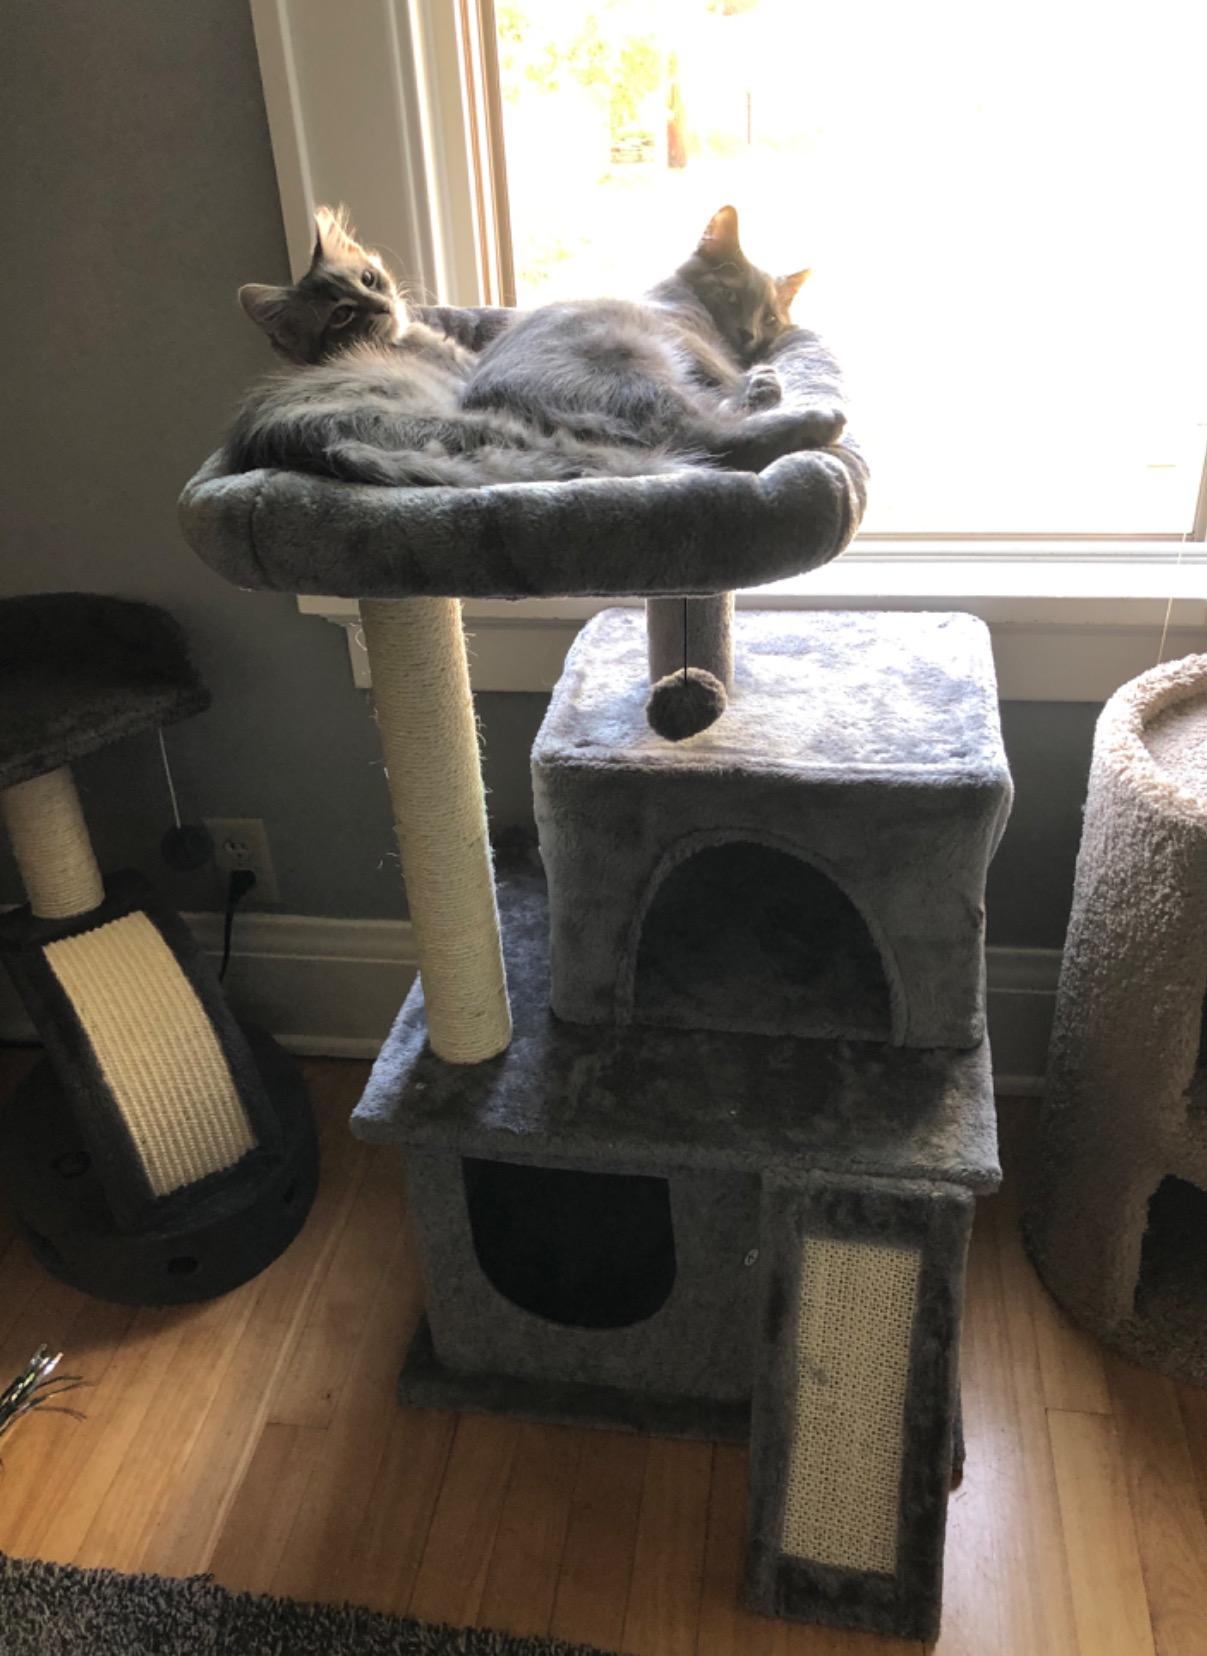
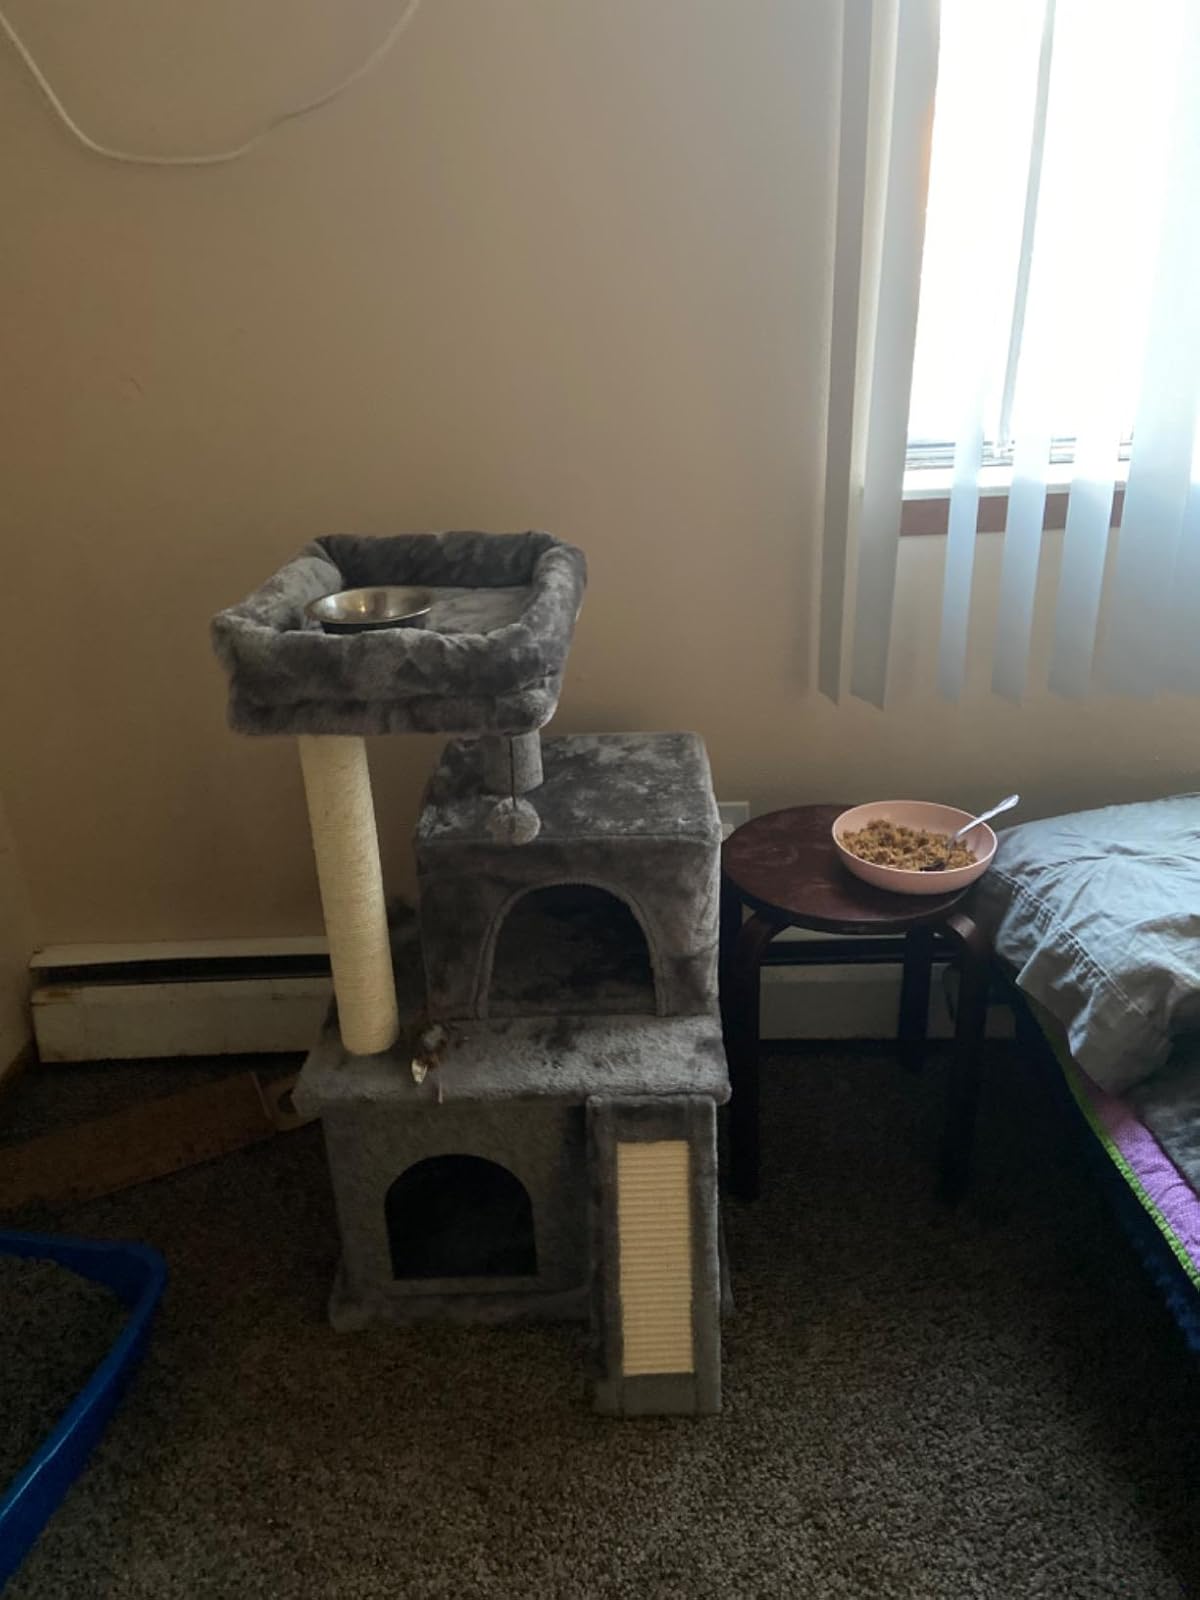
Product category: items_cat tree
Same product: yes